43rd (Wessex) Infantry Division

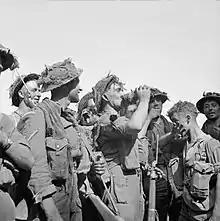
Sergeant Clifford Brown of the Somerset Light Infantry quenches his thirst with other members of his platoon during the attack on Mont Pinçon, 7 August 1944.

At 08.00 on 5 August, 4th Wiltshires moved out with B Squadron 13th/18th Royal Hussars, picking their way through the narrow lanes, while A Sqn took a parallel route carrying 5th Wiltshires. 4th Wiltshires found a bridge blown and went ahead without their tanks towards the strongly-held village of St Jean-le-Blanc, breaking up a counter-attack by calling down artillery fire. About 16.00 the battalion pioneers managed to bridge the stream and a Troop of B Sqn crossed, but withdrew to 'harbour' at dusk. Meanwhile, 5th Wiltshires got to the bridge over the Druance at the foot of Mont Pinçon but failed to capture it by the end of the day. Generals Ivor Thomas and Brian Horrocks (who had just taken command of XXX Corps) were anxious to push on, and had already cancelled Operation Blackwater, designed to reach the River Noireau, because it was too risky with Mont Pinçon still in enemy hands.